Damara people

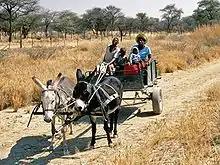
Damara people in Damaraland, Namibia

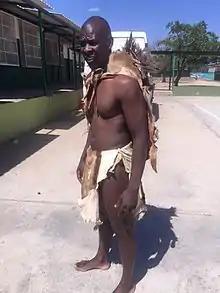
Damara man wearing a ǃgūb (loincloth)

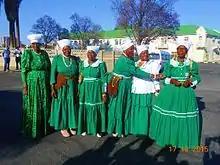
Damara women in ankle length Victorian style Damara Dresses adopted from the wives of missionaries

The Damara, plural Damaran (Khoekhoegowab: ǂNūkhoen, "Black people", , referring to their extended stay in hilly and mountainous sites, also called at various times the Daman or the Damaqua) are an ethnic group who make up 8.5% of Namibia's population. They speak the Khoekhoe language (like the Nama people) and the majority live in the northwestern regions of Namibia, however, they are also found widely across the rest of the country.